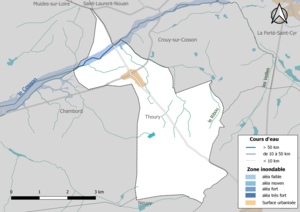
Carte des zones inondables de la commune de fr:Thoury (France).
Thoury est une commune française située dans le département de Loir-et-Cher, en région Centre-Val de Loire.